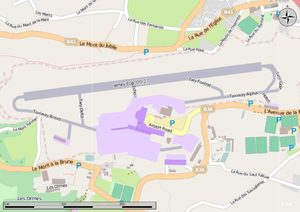
L'aéroport de Jersey est un aéroport situé dans la paroisse Saint-Pierre à Jersey dans les îles Anglo-Normandes.